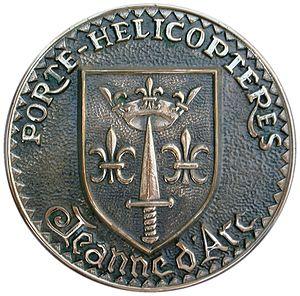
Les timbres de France en 2009 sont émis par La Poste.